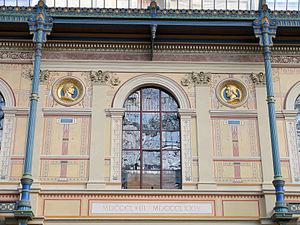
Ecole des Beaux-Arts - Palais des Etudes - Cour vitrée
Le Palais des Études fait partie de l'école des beaux-arts de Paris.